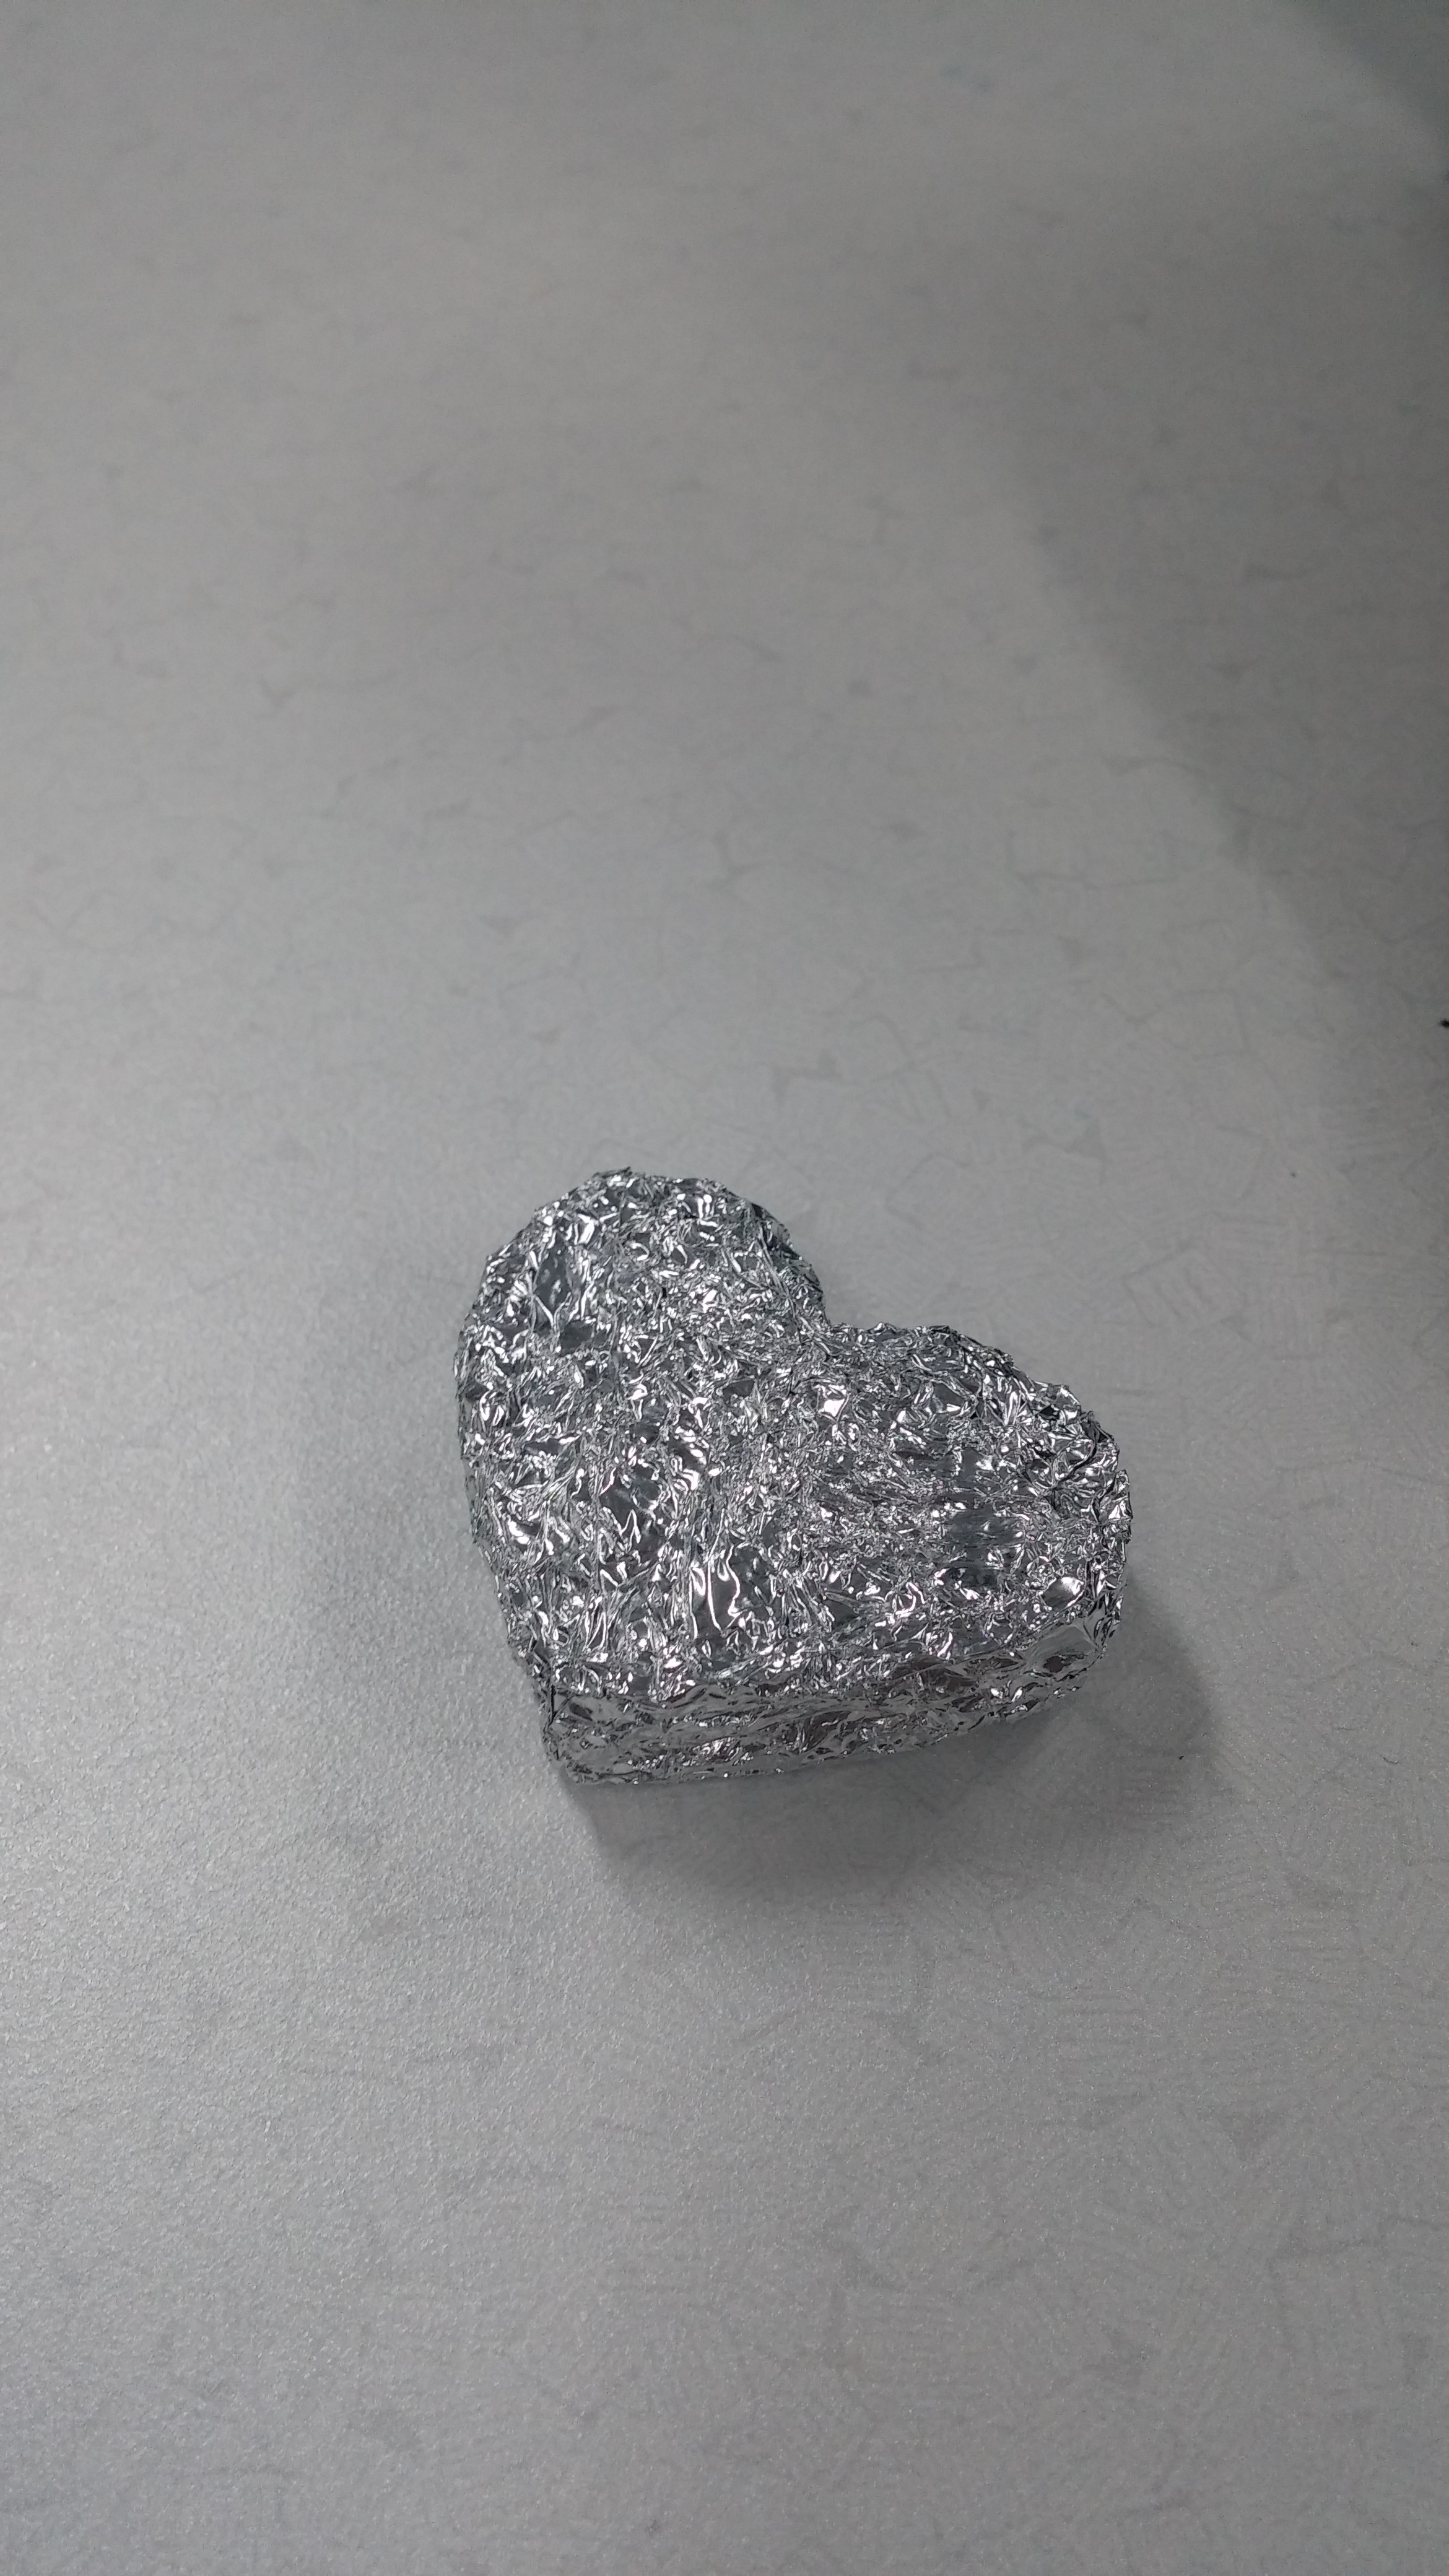
hand, white, heart, metal, shadow, making, jewellery, art, silver, mind, foil, organ, crystal, shape, fashion accessory, dexterity